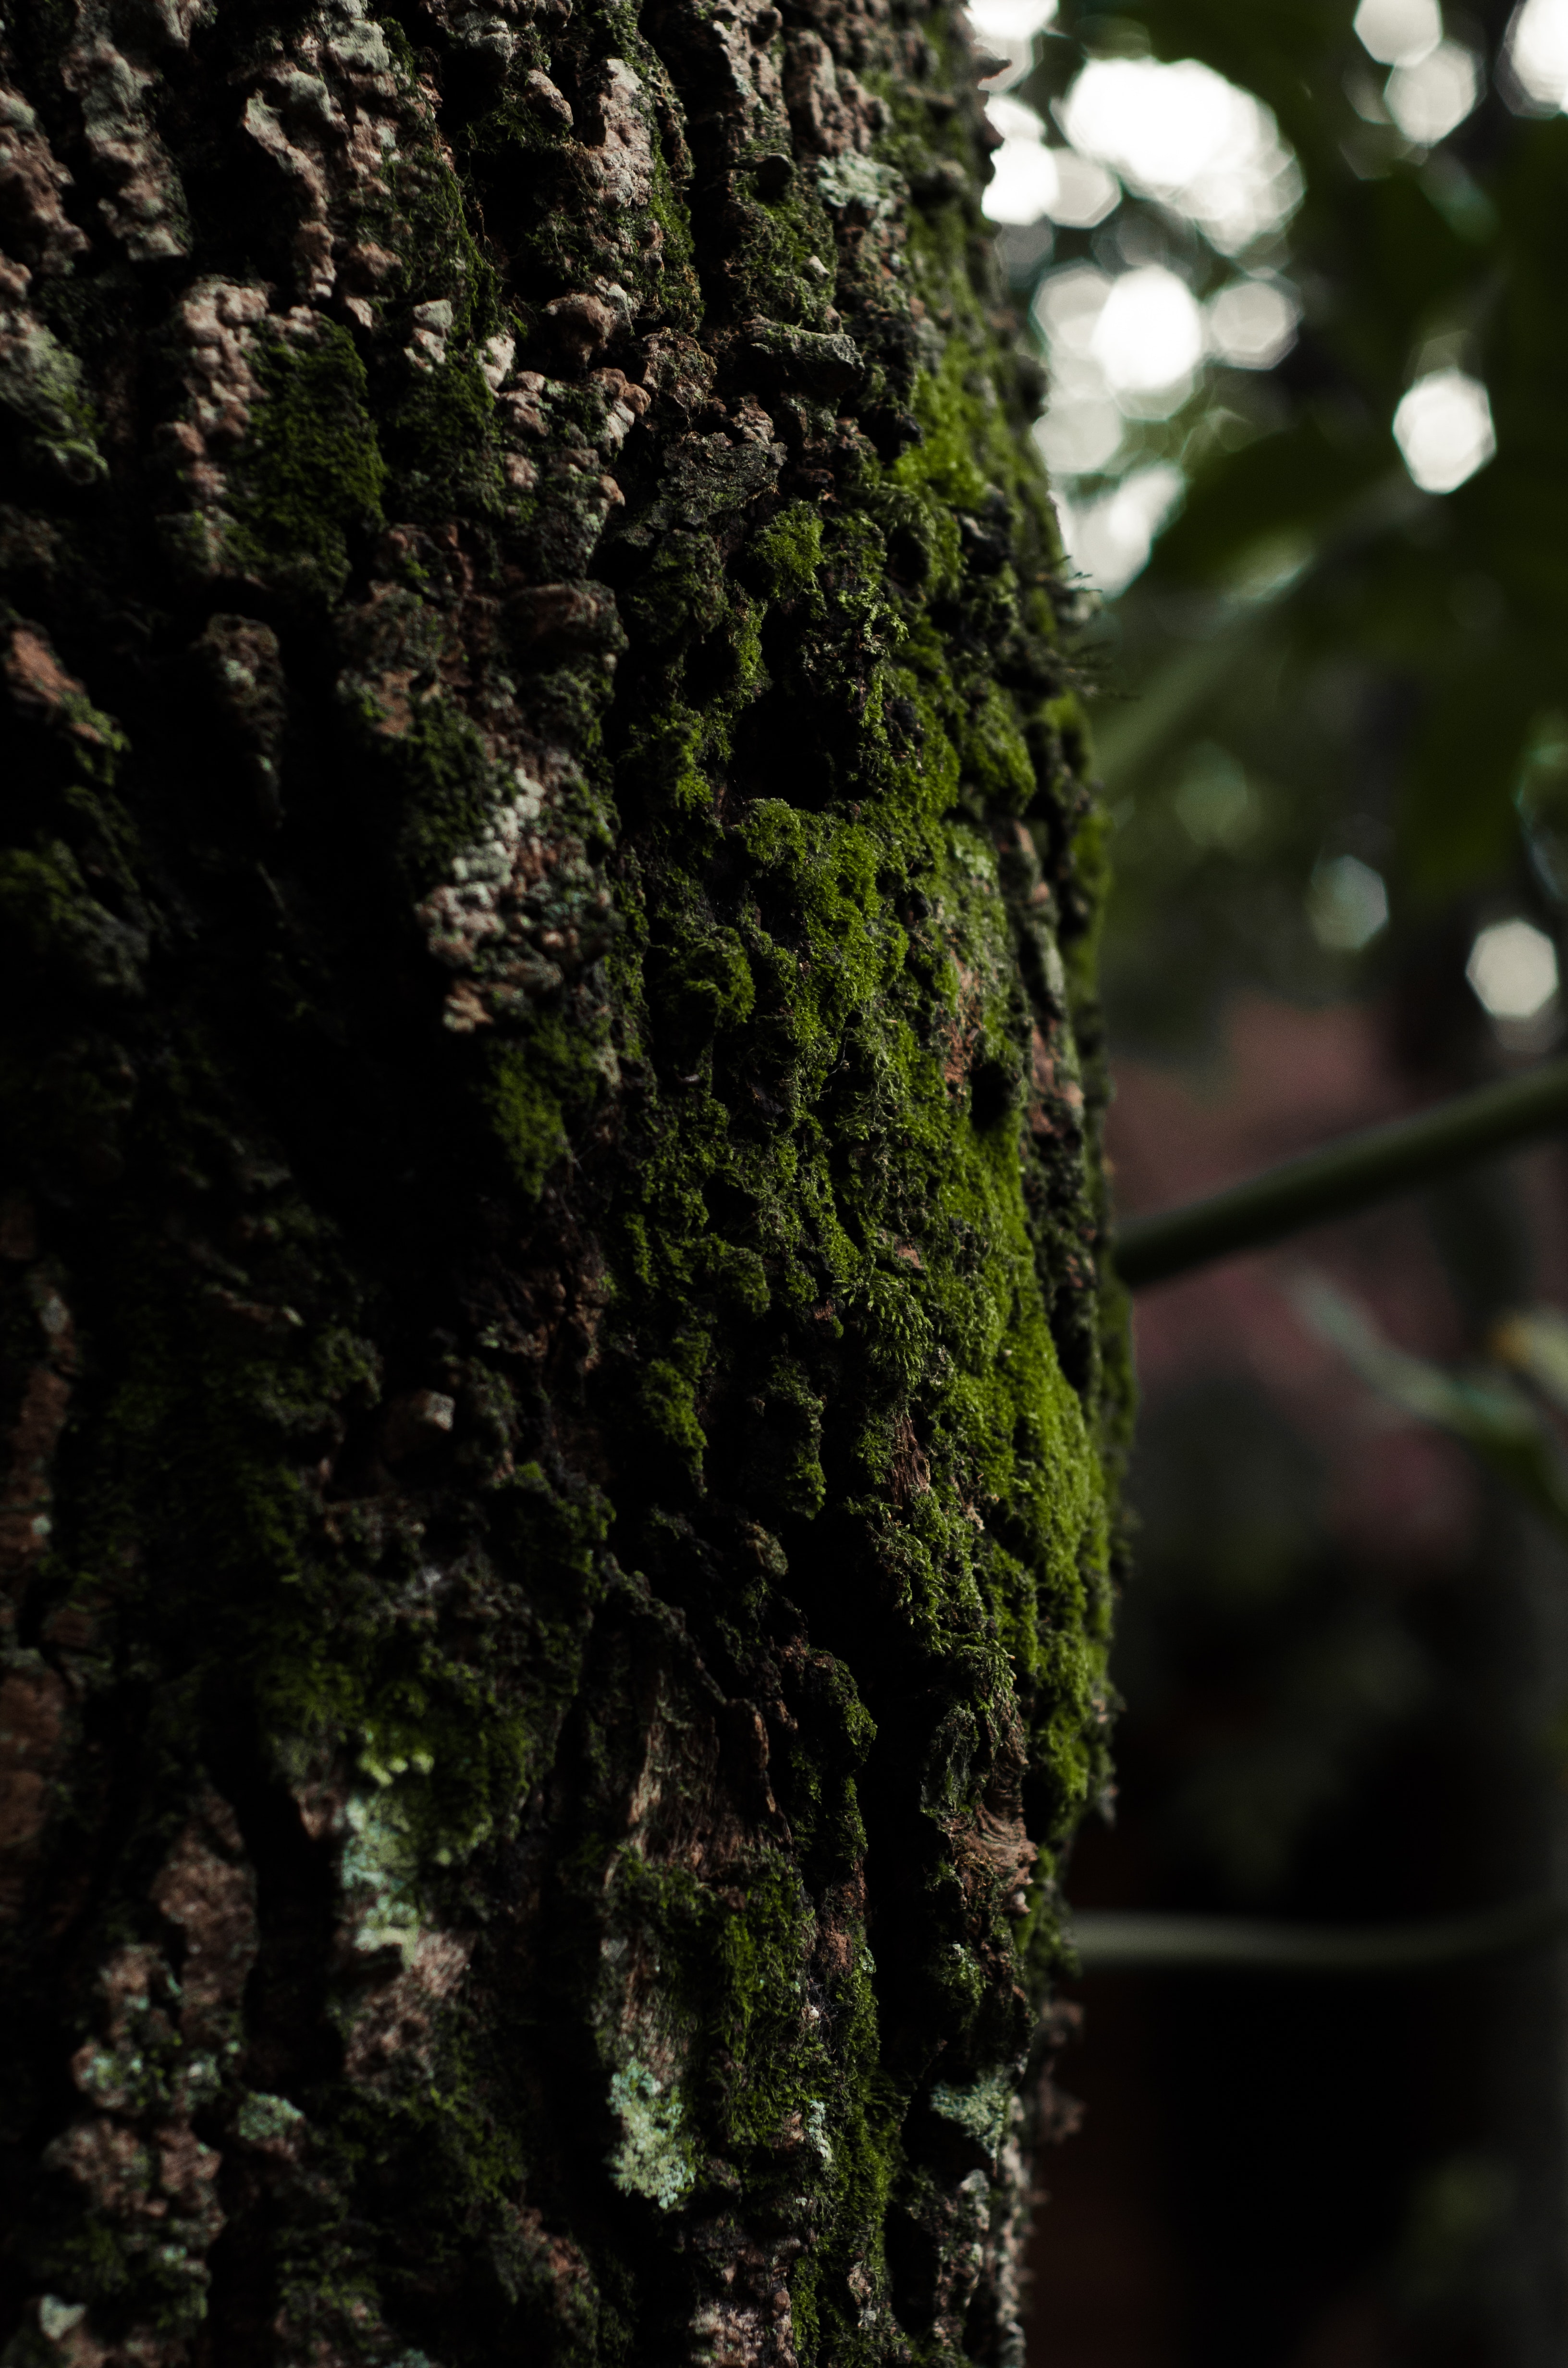
tree, trunk, green, natural environment, vegetation, forest, old growth forest, plant, woody plant, leaf, valdivian temperate rain forest, branch, biome, botany, jungle, rainforest, tropical and subtropical coniferous forests, plant stem, terrestrial plant, Northern hardwood forest, temperate broadleaf and mixed forest, woodland, wood, temperate coniferous forest, deciduous, shellbark hickory